Seoul Halloween crowd crush

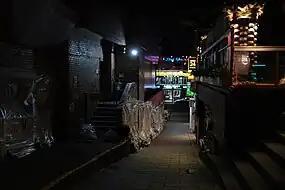

On 9 November 2022, the opposition Democratic Party of Korea (DPK), the Justice Party and the Basic Income Party submitted formal requests for an investigation. On 23 November 2022, the ruling People Power Party (PPP) abandoned its previous opposition to a parliamentary inquiry, and ruling and opposition parties agreed to launch a parliamentary inquiry into the Itaewon Halloween disaster. On 19 December 2022, the Special Committee Inquiry into the Itaewon disaster was formally launched by the head of the Special Committee, MP Woo Sang-ho, in the National Assembly. On 10 January 2023, the parliamentary special committee to investigate the Itaewon disaster held a first public forum with experts on the issue.